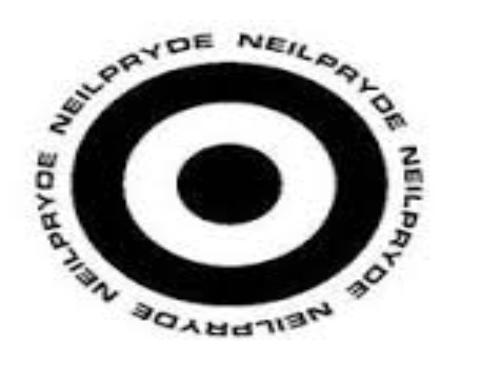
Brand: neil pryde-2
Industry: Sports